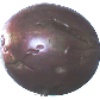
Label: Passion Fruit 1